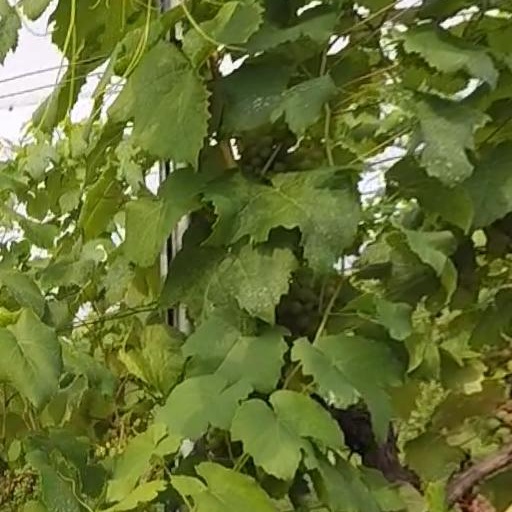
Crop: grape